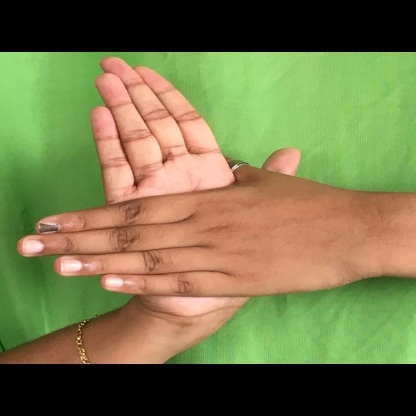
Mudra: Chakra